2007 Indy Japan 300

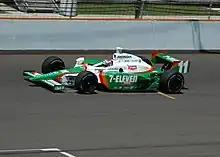
Tony Kanaan won the race after gaining the lead with four laps remaining.

The conditions on the grid were dry but cloudy before the event with an air temperature between and a track temperature of . Bridgestone CEO Soshi Arakawa commanded the drivers to start their engines. The race began at 1:00 p.m. JST, as Tomikazu Fukuda, governor of Tochigi Prefecture (location of the Twin Ring Motegi track), waved the opening green flag to signify the start. Shortly afterward, however, Matsuura suffered an accident; he crashed into the turn two wall during the first lap after he spun, and did not return to the race. A caution flag came out as a result of the incident; several drivers made pit stops for new tires, fuel and car adjustments during the caution, and Meira made two stops. On lap 9, the field returned to green flag racing, and Castroneves maintained his lead, which reached nearly three seconds by lap 25. The second caution flag of the race was flown on lap 31, to allow for the removal of debris on the track in the fourth turn. A round of pit stops occurred during the caution; Castroneves held on to the lead, with Wheldon and Kanaan in second and third. The green flag came back out on lap 39, and Hornish Jr. immediately took third place from Kanaan. Lap 44 saw a lead change as Wheldon passed Castroneves; he would go on to lead 126 of the race's 200 laps. Wheldon gradually increased the lead to almost two seconds by lap 80. Kanaan had risen to second by this point, ahead of Franchitti and Castroneves.